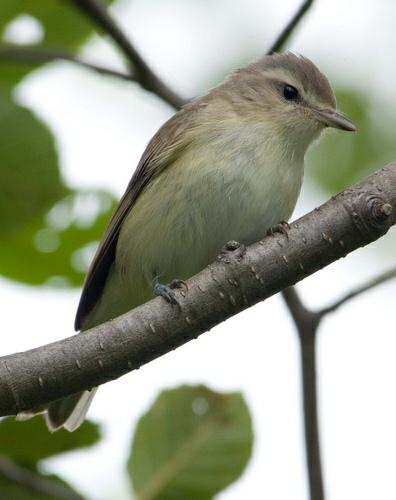
A photo of a warbling vireo